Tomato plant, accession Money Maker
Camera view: tilt-top (135 deg); turntable rotation: 180 degrees
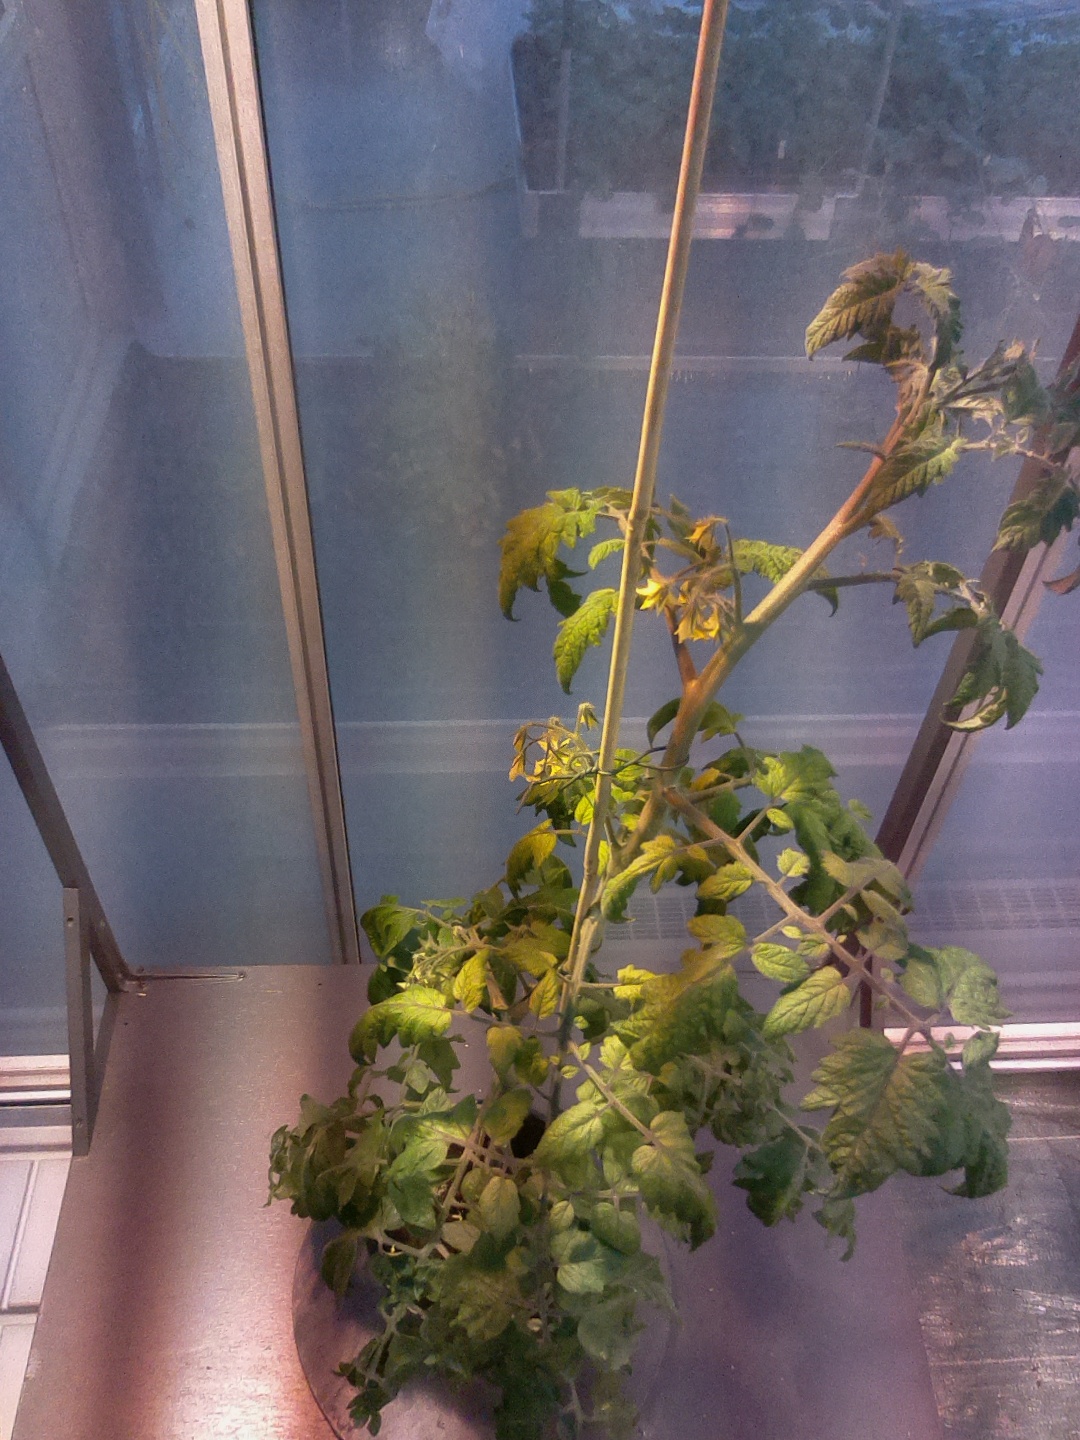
BBCH growth stage 70: Fruits at the main stem or branches visibles